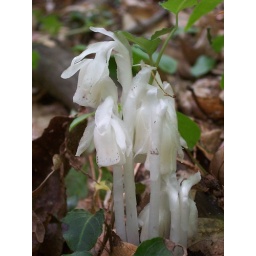
There is something about these white plants that just fascinates me. They look like ghost plants in the woods.